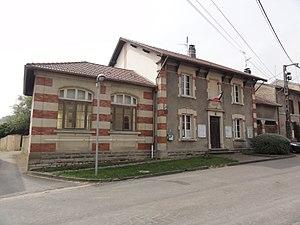
Ronvaux (Meuse) mairie-école
Ronvaux est une commune française située dans le département de la Meuse, en région Grand Est.